Brett White

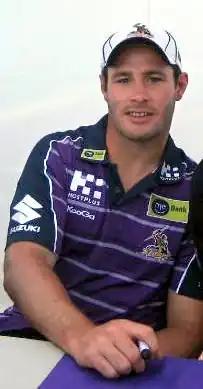

Brett White (born 8 April 1982) is a former professional rugby league footballer who played for the Canberra Raiders and the Melbourne Storm in the National Rugby League (NRL). Both an Ireland and Australian international, and New South Wales State of Origin representative prop forward, he played the majority of his career at the Storm, before signing with the Canberra Raiders from 2011. Married Cassie Adland in 2009, with whom he has 4 children.